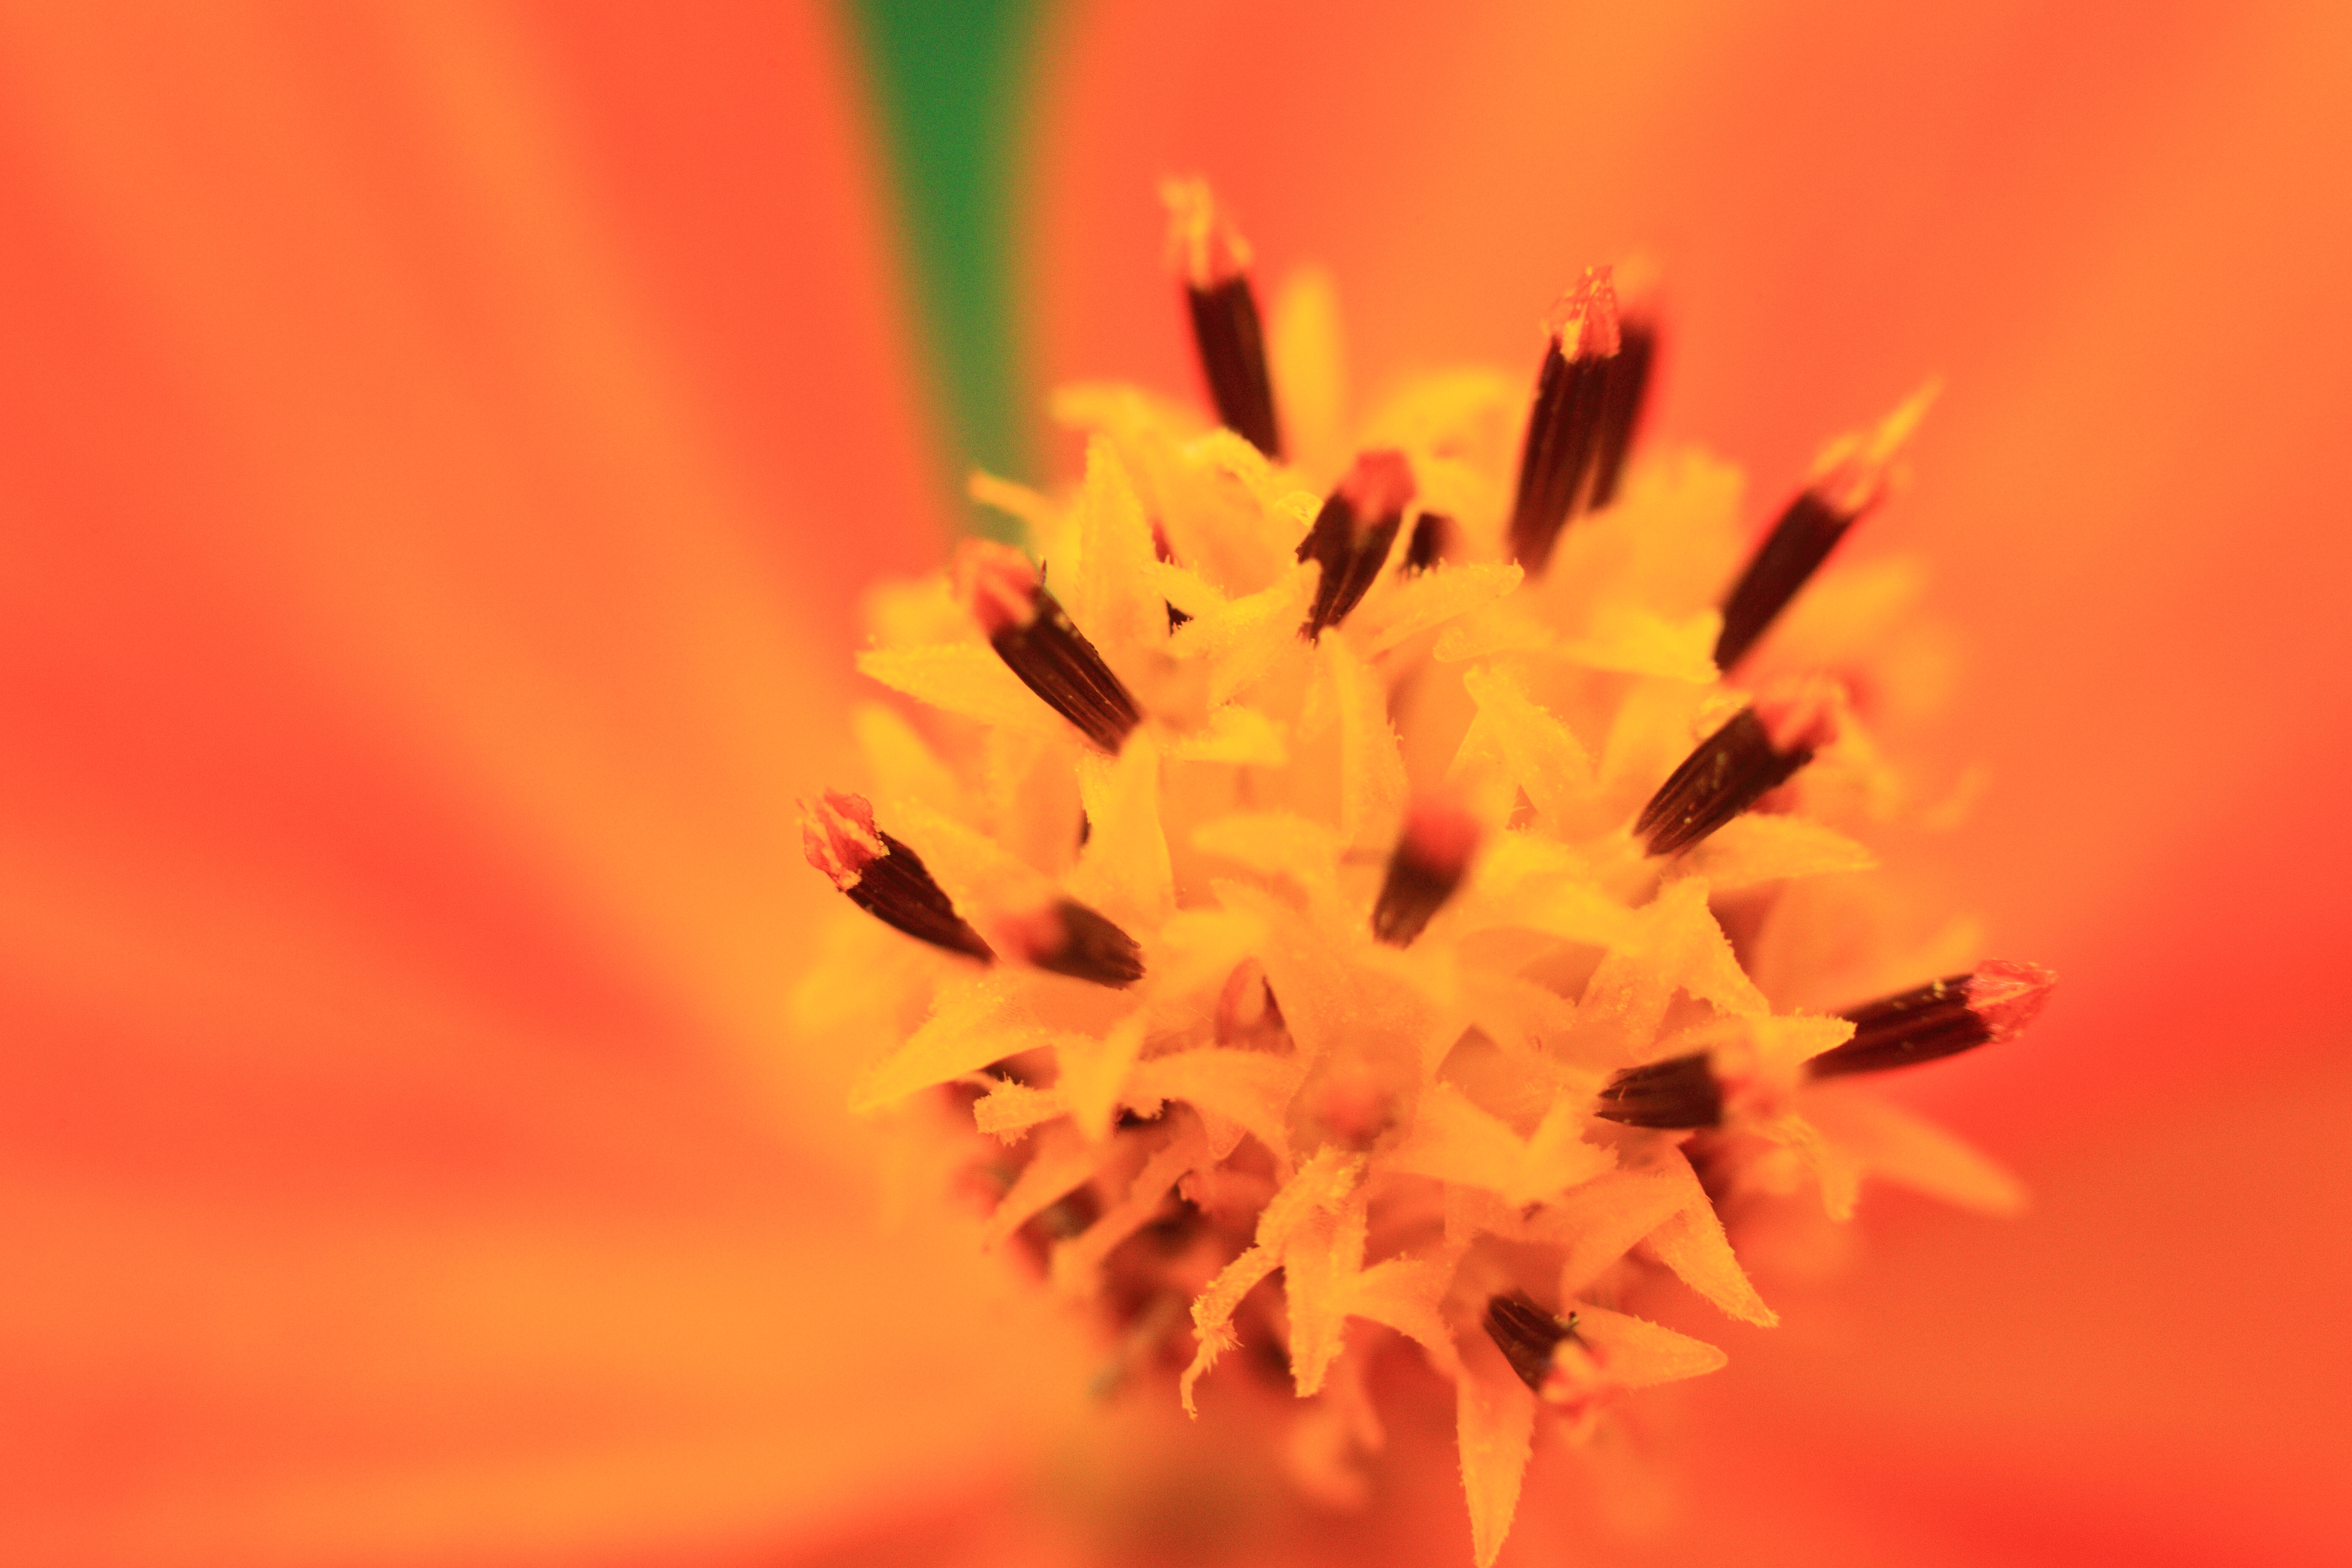
blossom, plant, photography, sunlight, leaf, flower, petal, pollen, high, red, canon, yellow, flora, wildflower, close up, eos, 5d, hires, markii, hi, res, resolution, macro photography, flowering plant, plant stem, land plant